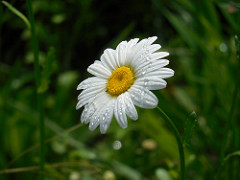
Flower: daisy